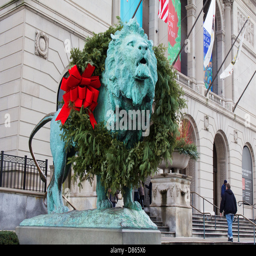
the north lion wearing wreath